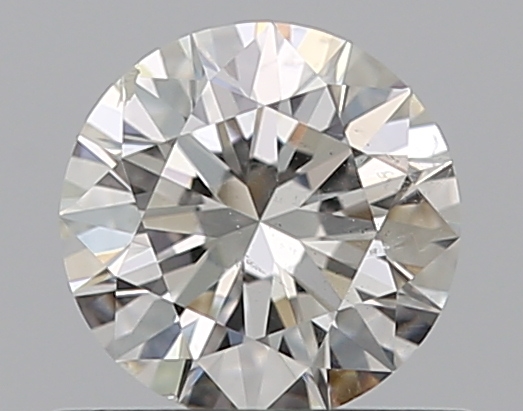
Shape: round
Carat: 0.5
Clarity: SI2
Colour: G
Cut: EX
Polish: EX
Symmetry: EX
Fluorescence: N
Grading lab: GIA
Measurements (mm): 5.08 x 5.11 x 3.15